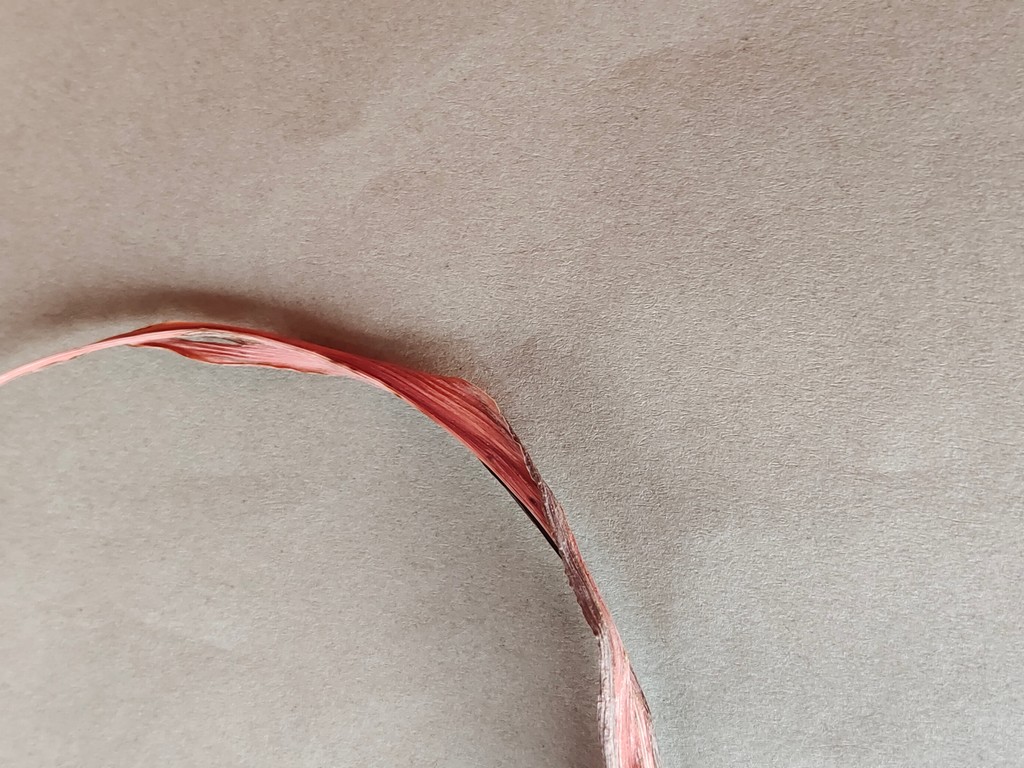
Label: Dried